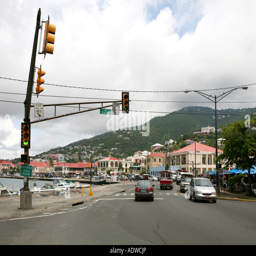
a busy road on the seafront in a city